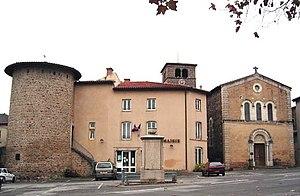
Cet article recense les monuments historiques situés dans le département du Rhône, en France, mais hors de la métropole de Lyon ou de la commune de Villefranche-sur-Saône. Ces deux zones comportant un grand nombre de monuments classés ou inscrits, deux pages spécifiques leur sont dédiées : Liste des monuments historiques de la métropole de Lyon et Liste des monuments historiques de Villefranche-sur-Saône.
Brindas est une commune française, située près de Lyon, dans le département du Rhône en région Auvergne-Rhône-Alpes.